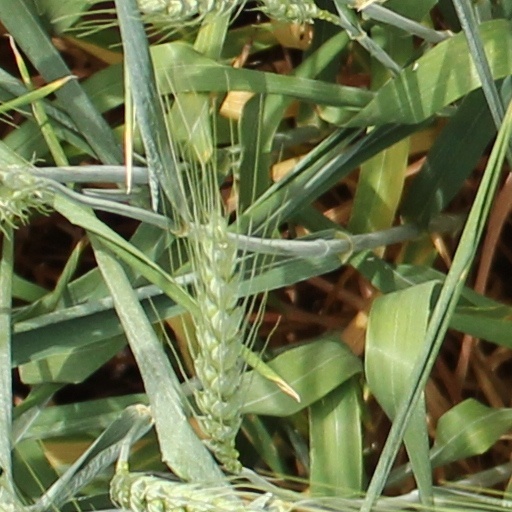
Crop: wheat